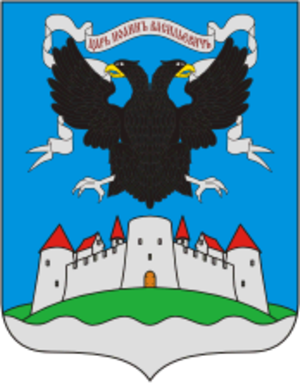
Ivangorod
Ivangorod er en by i Leningrad oblast i Rusland med 10.453 indbyggere. Byen ligger på højre bred af floden Narva, ved grænsen mellem Rusland og Estland 159 km vest for Sankt Petersborg. På den modsatte flodbred ligger den estiske by Narva.